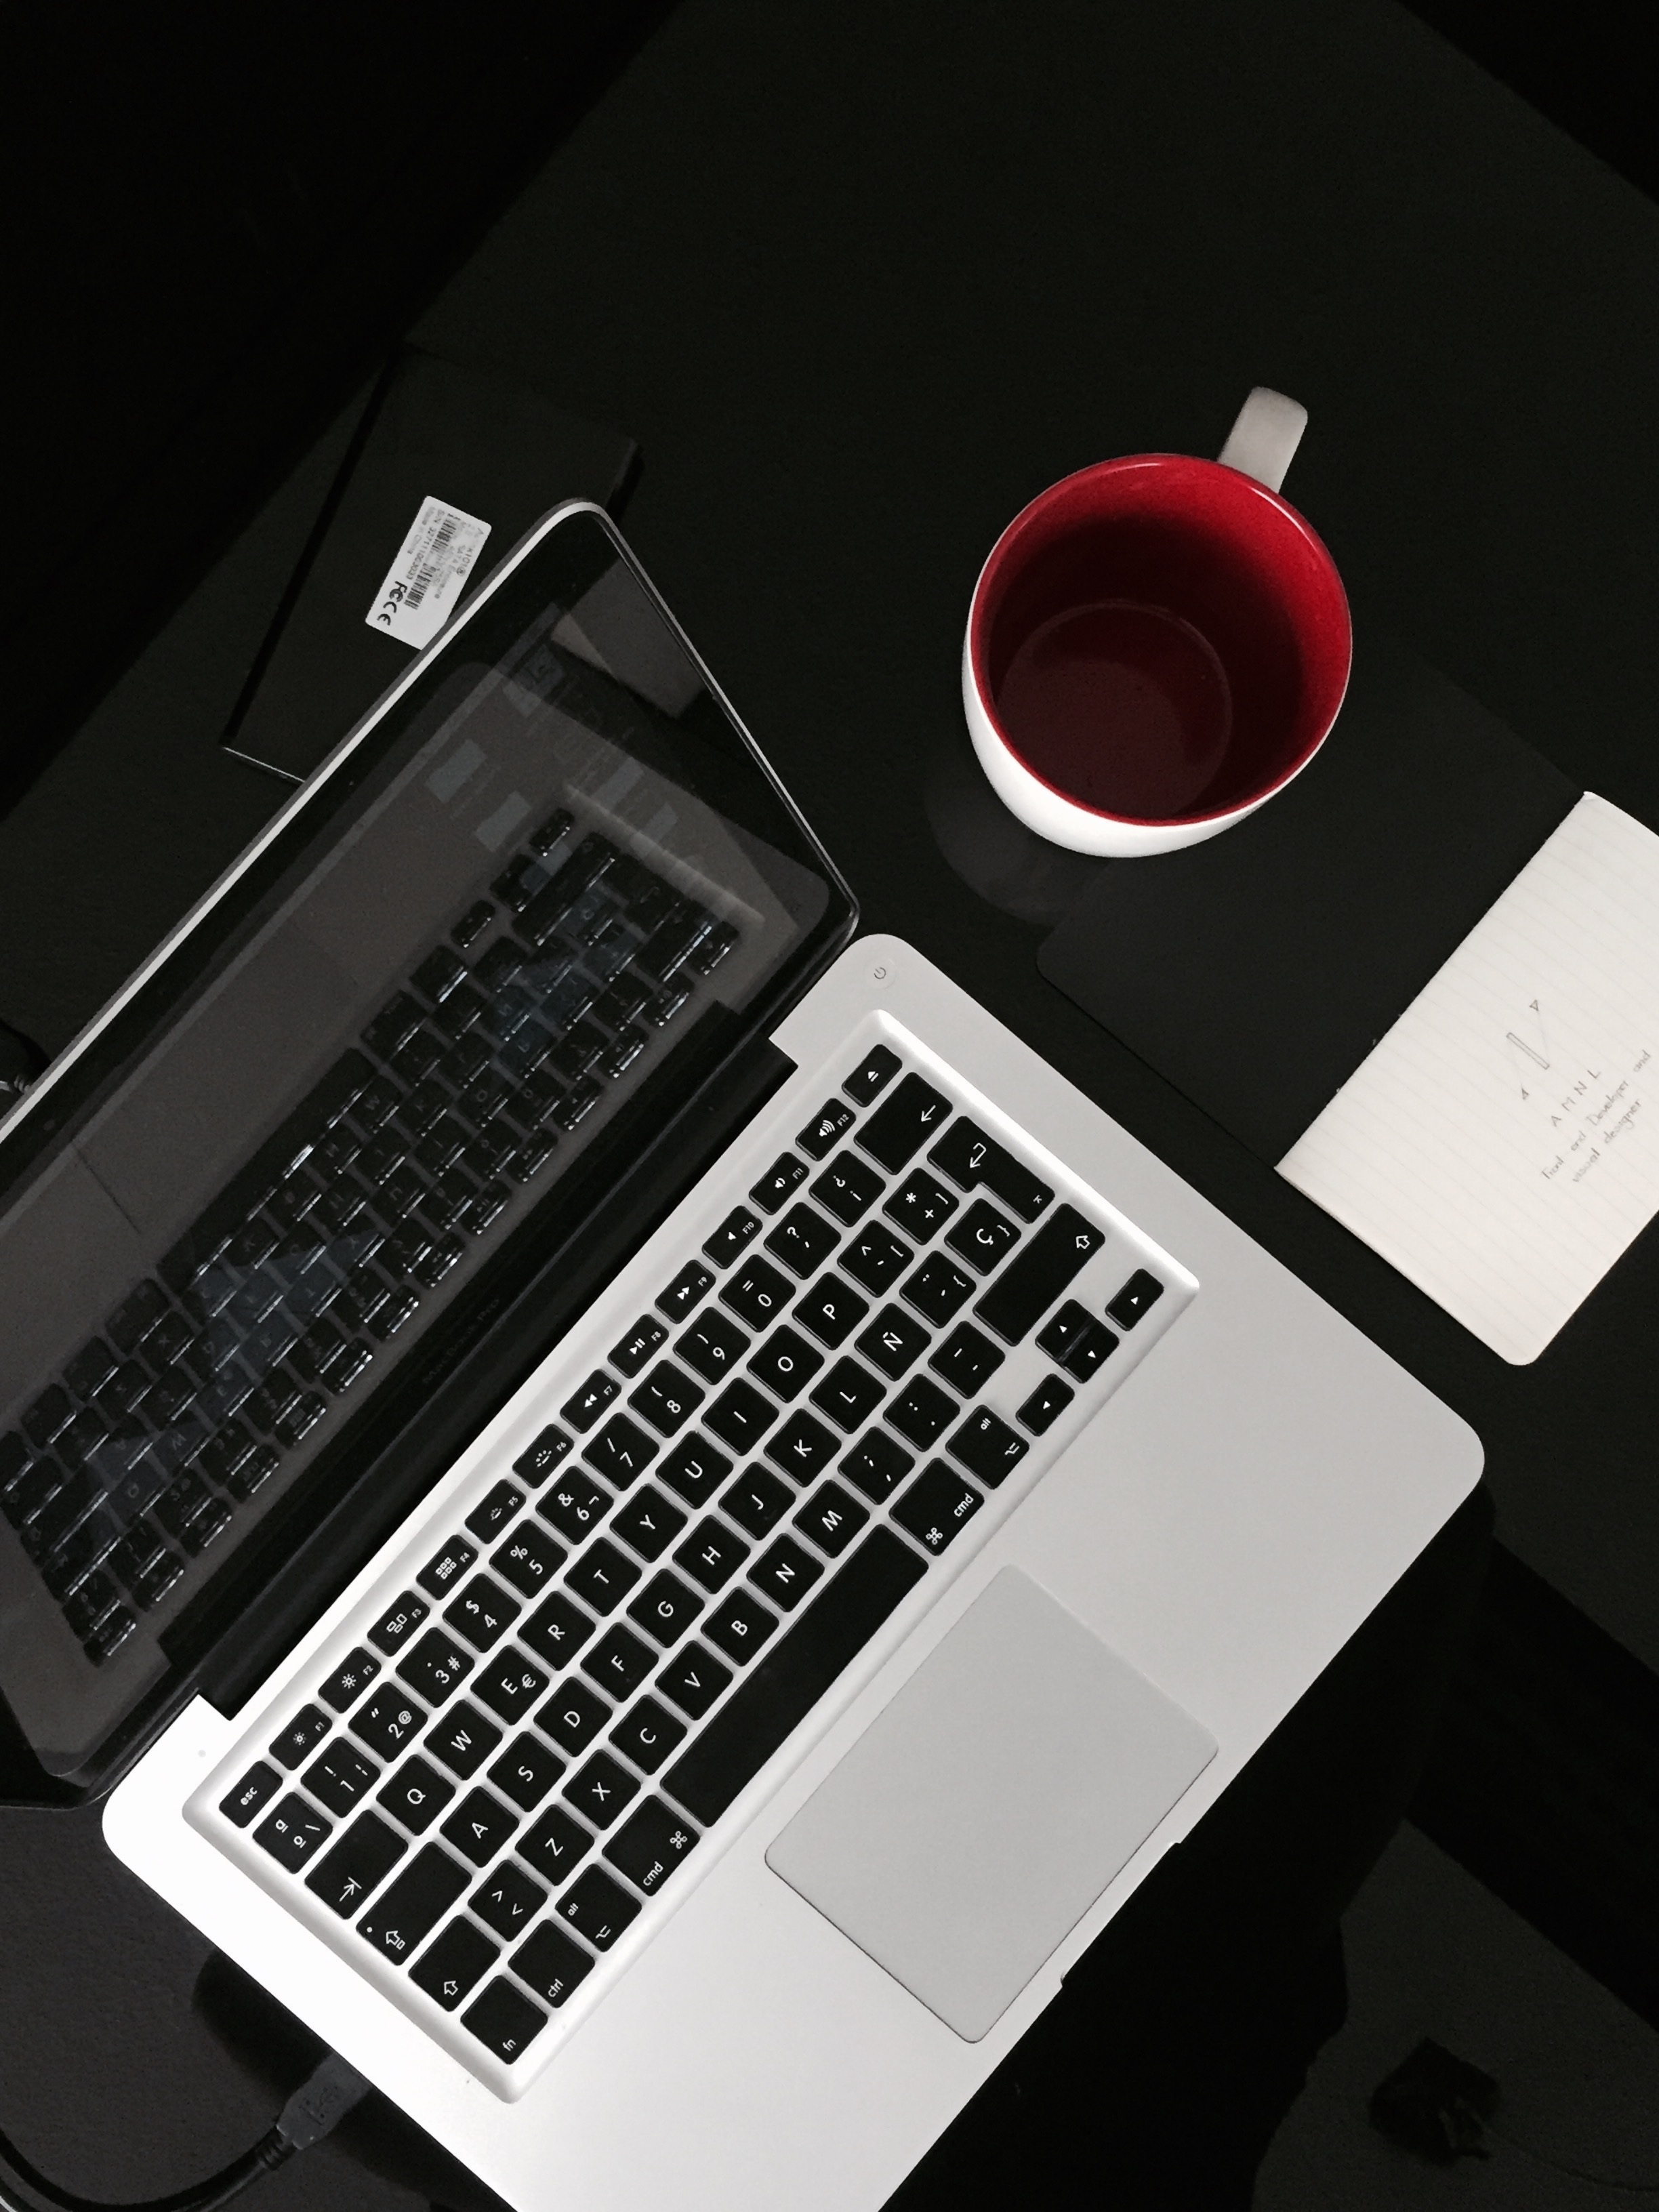
laptop, technology, brand, multimedia, personal computer, electronic device, computer hardware